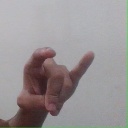
अक्षर: च